John Beaver House

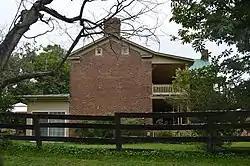
Front of the house

John Beaver House, also known as the Thomas Shirley House, is a historic home located near Salem, Page County, Virginia. It was built in 1825–1826, and is a two-story, four-bay, single pile brick dwelling. It has two entryways, a three-course molded brick cornice under the eaves of the gable roof, and exterior end chimneys. A two-story, five-bay kitchen/dining room ell was added in the late-19th century.